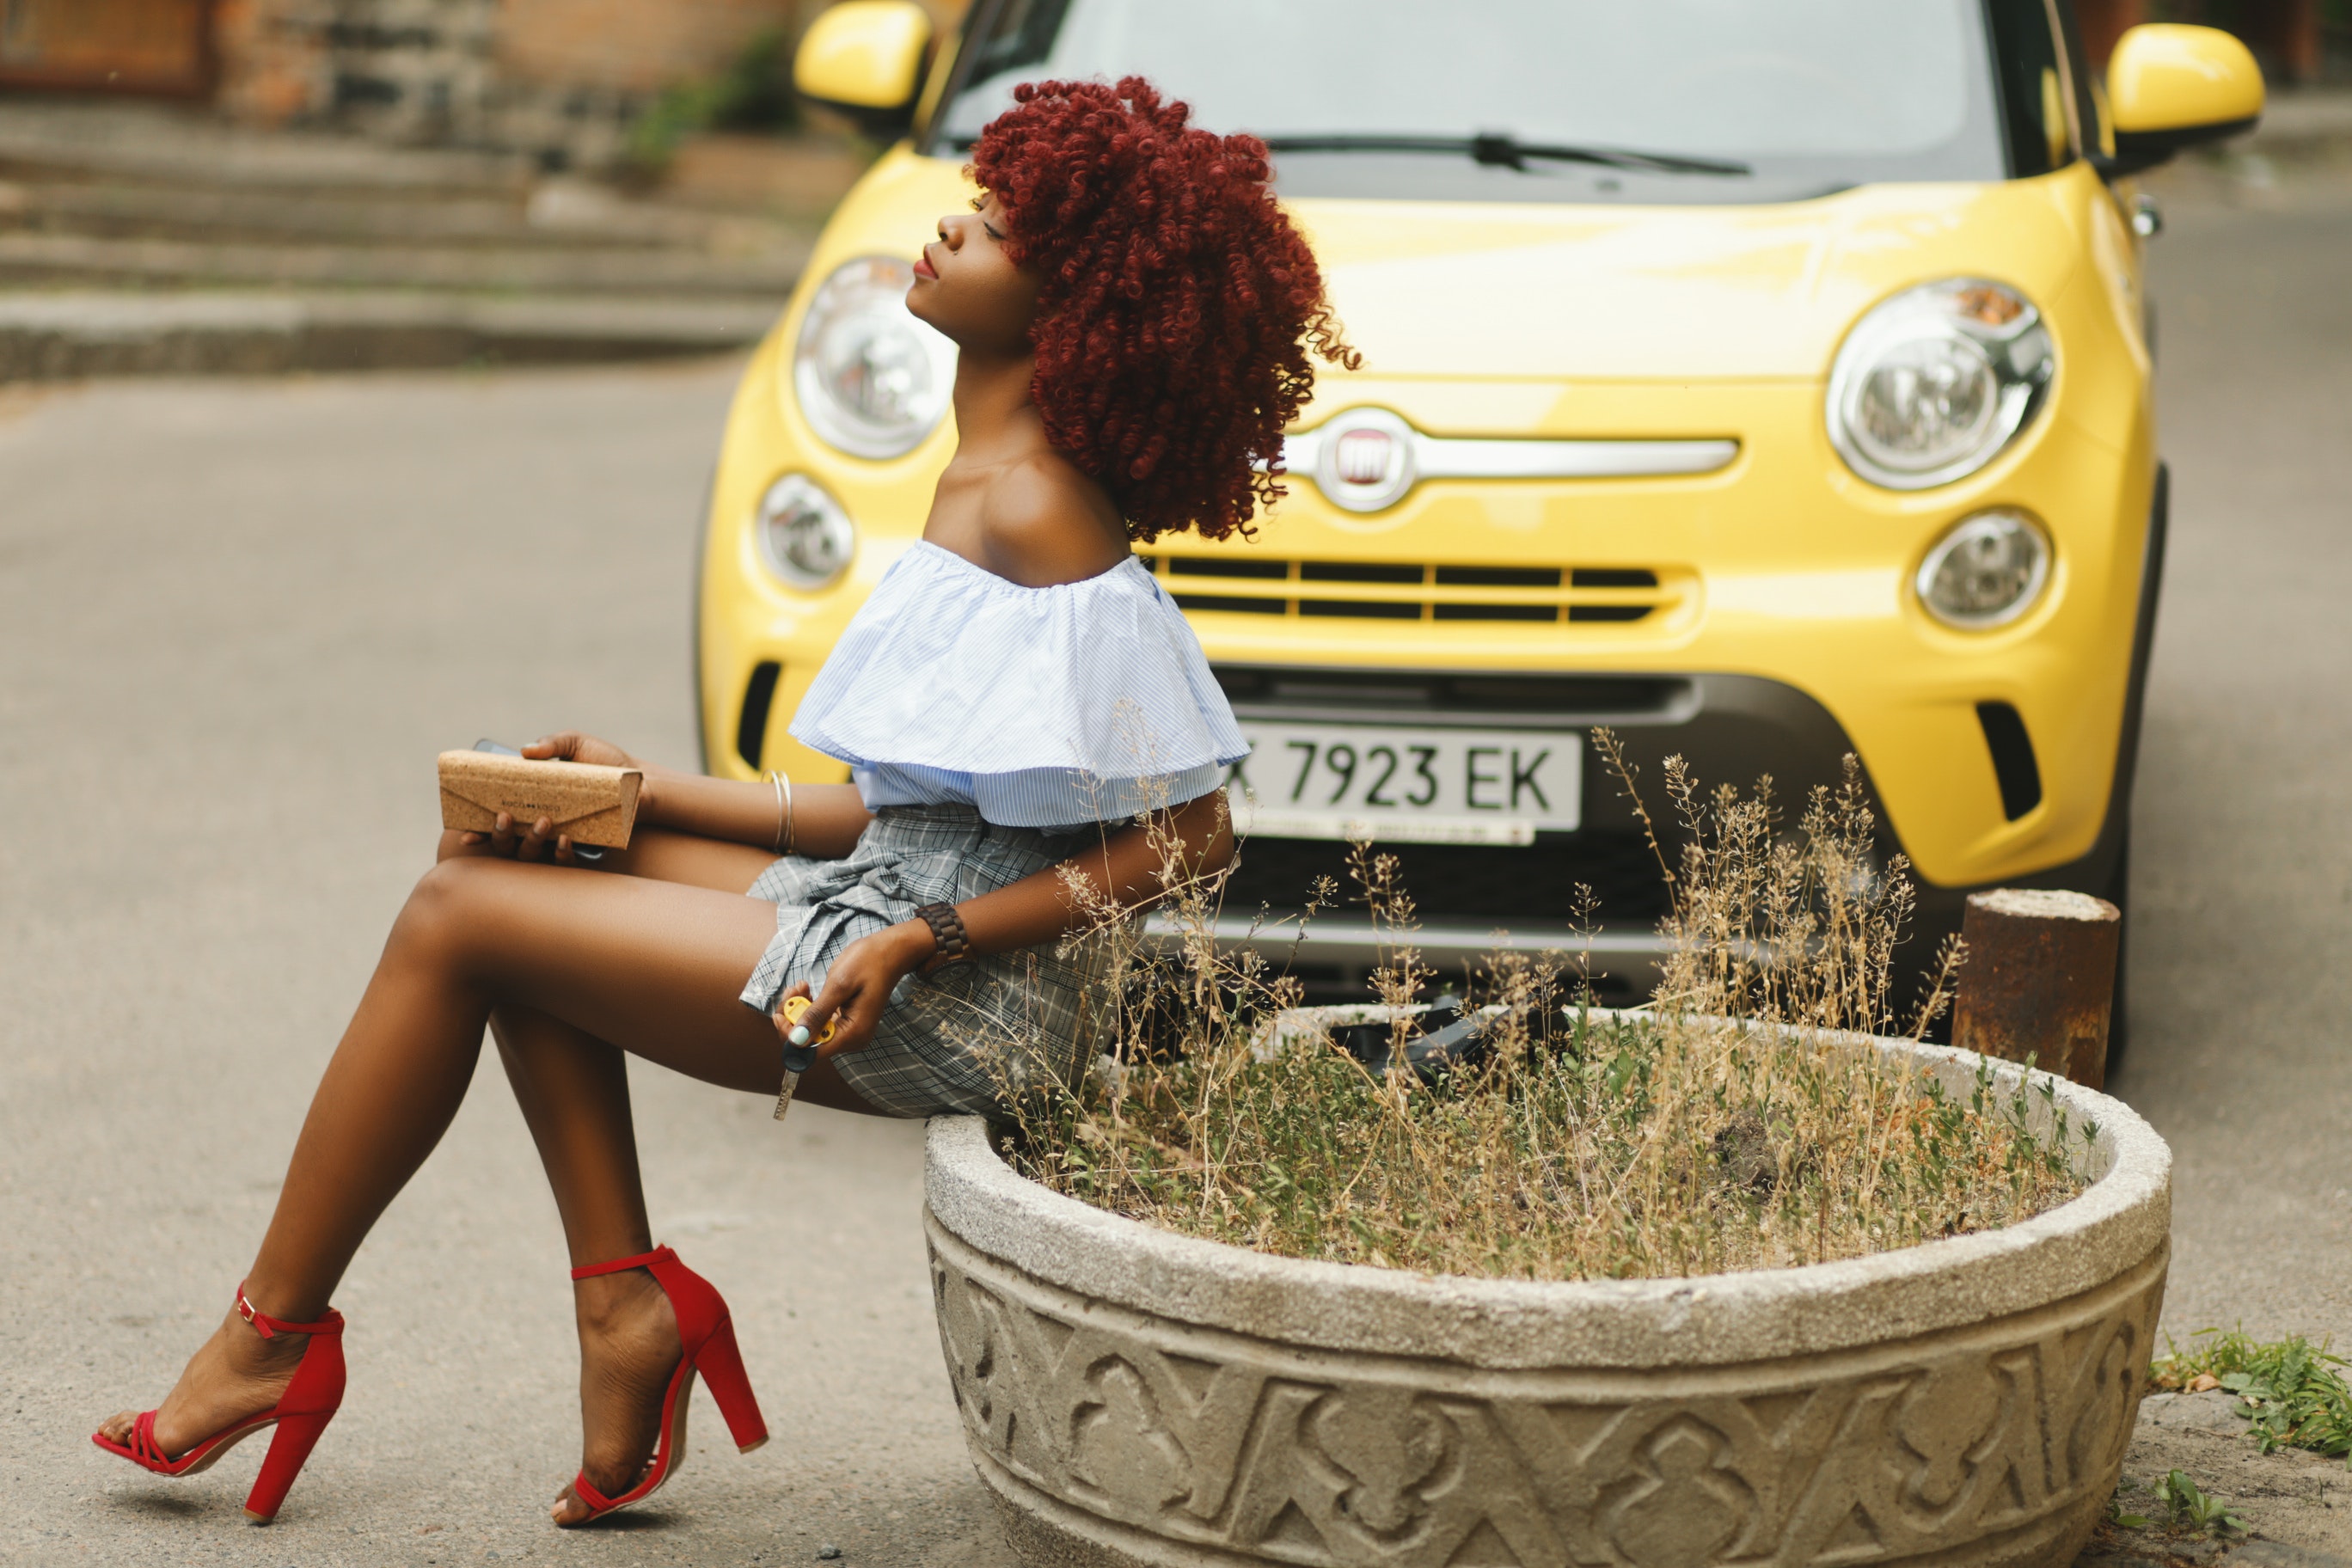
yellow, city car, car, vehicle, plant, photography, subcompact car, smile